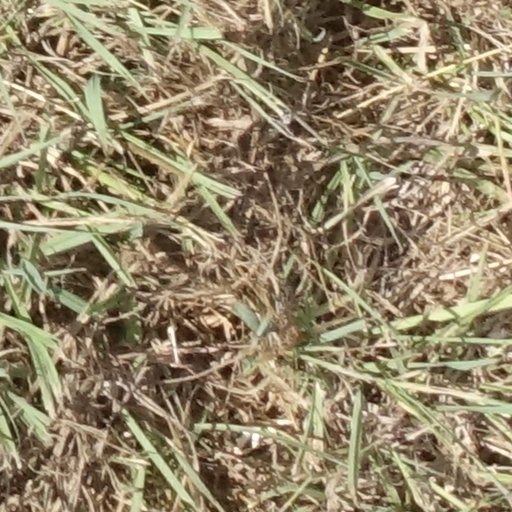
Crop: sorghum